Kings County Superior Court

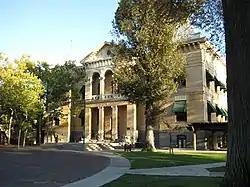
1896/1914 Kings County Courthouse in Hanford, California (2007)

Court was initially held in a space leased in the local opera house; the superior court was moved to the second floor (over the jail) alongside the sheriff's office at West Sixth and Irwin. The first Superior Court judge elected was Justin Jacobs, in the election of May 23, 1893. Judge Jacobs won re-election in 1894 and served until his death on September 18, 1898; he was succeeded by M.L. Short, who won his re-election campaign in 1890. Judge Short was succeeded by John G. Covert in 1906, who won his race by six votes.